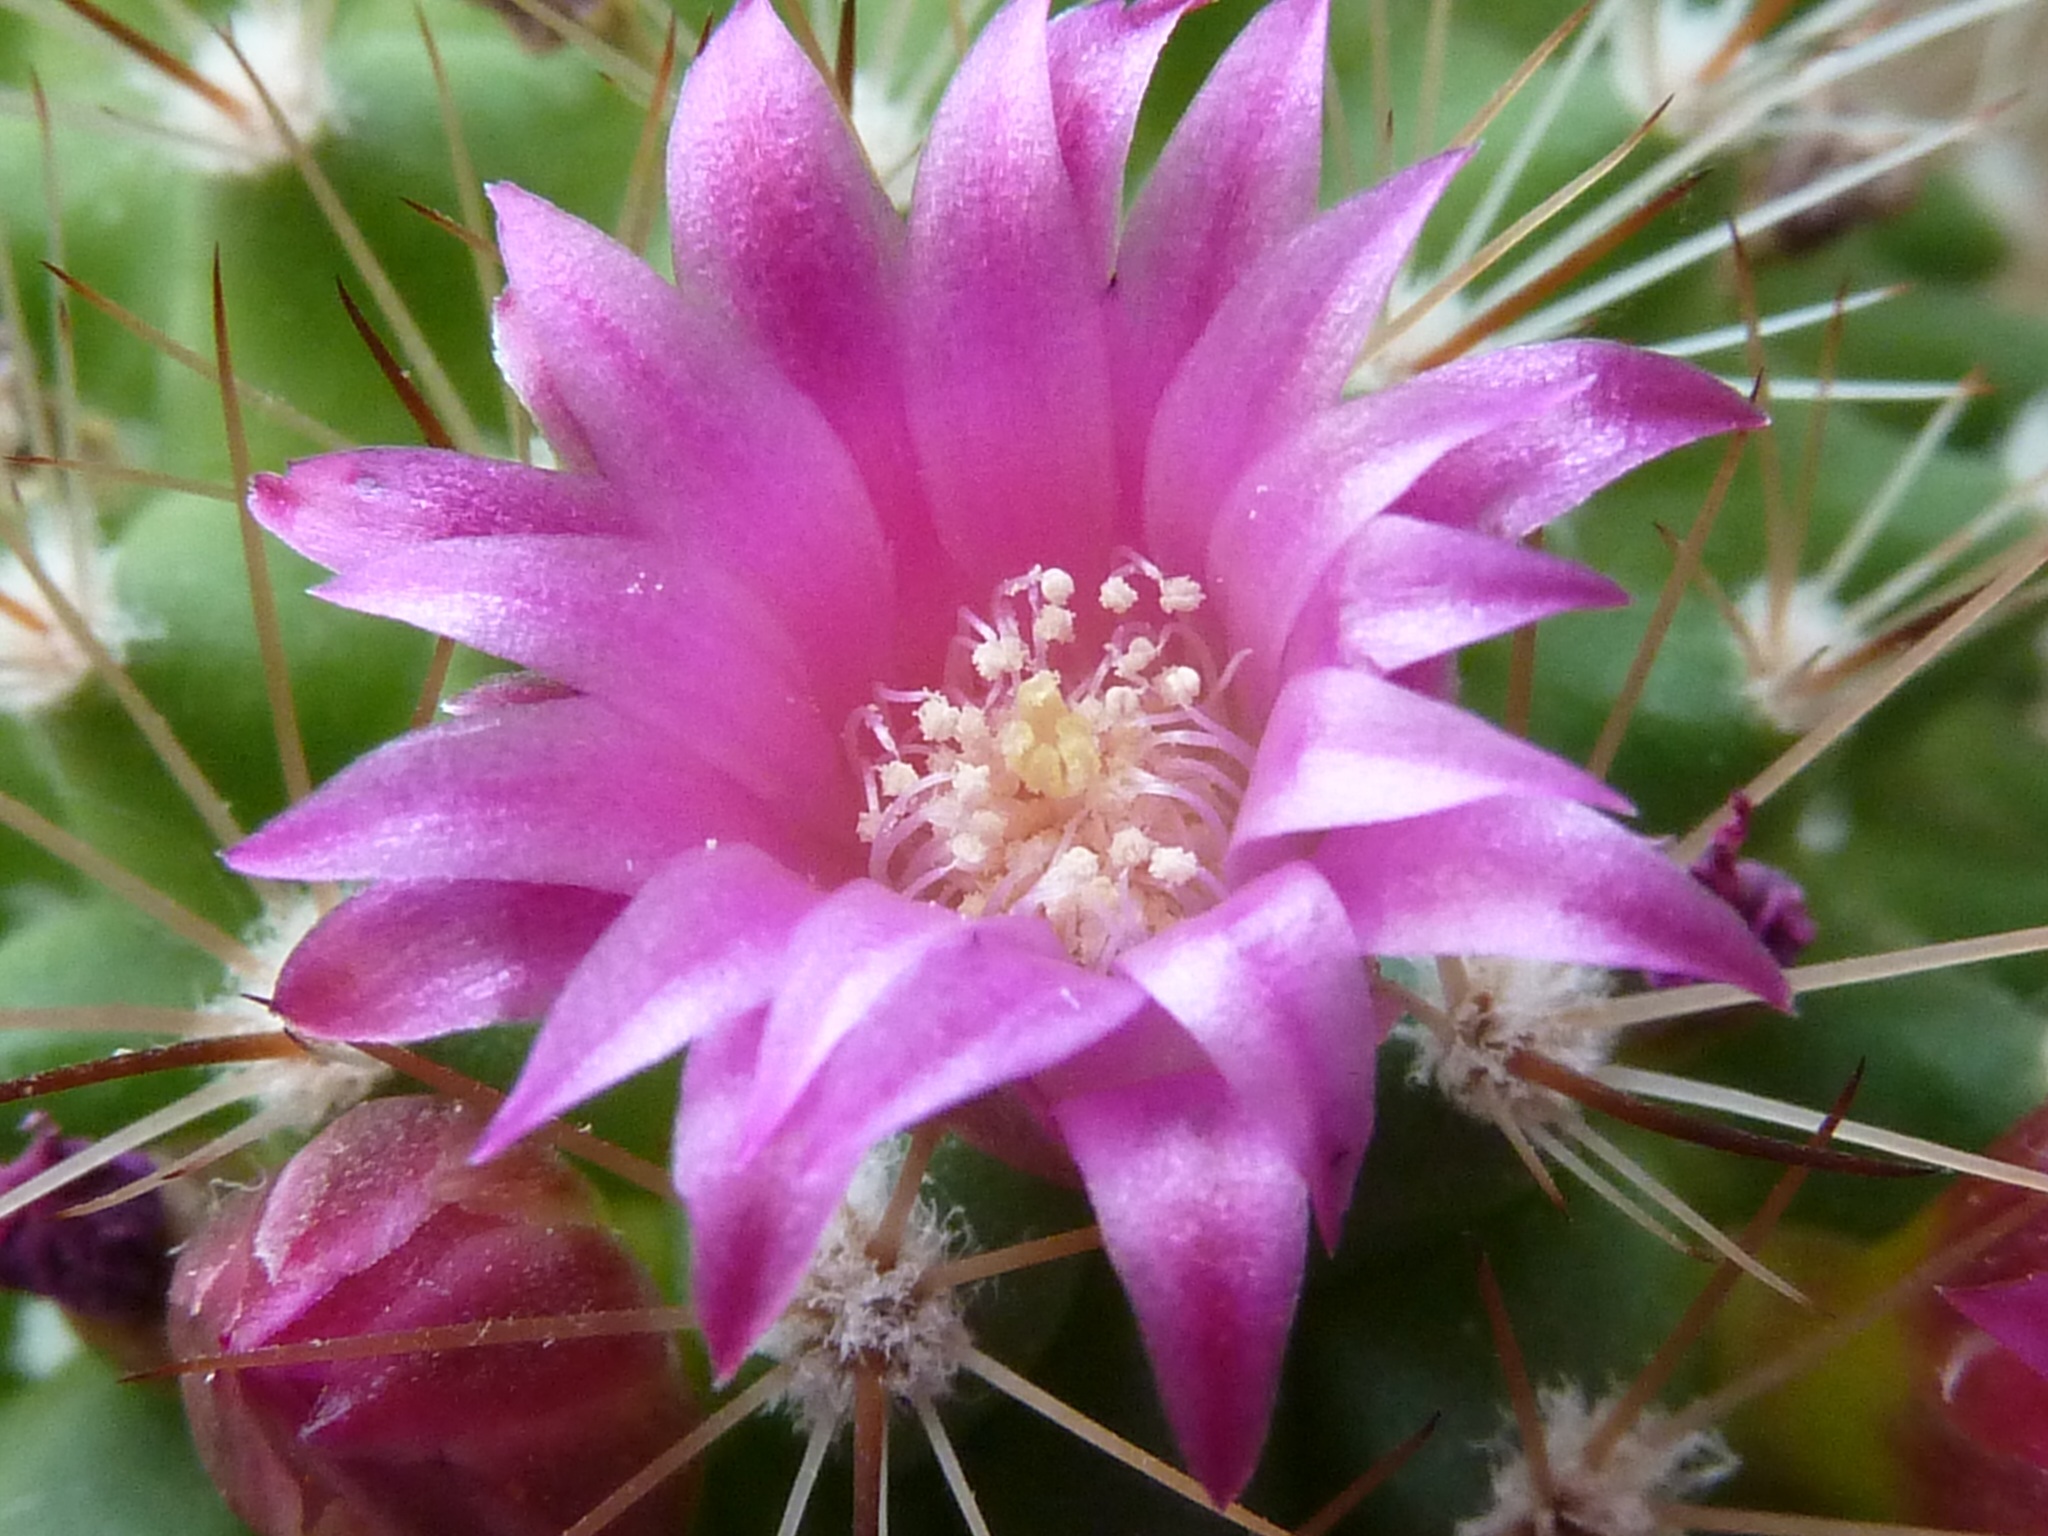
prickly, cactus, plant, flower, petal, bloom, botany, pink, close, flora, caryophyllales, macro photography, flowering plant, cactus flower, cactus blossom, epiphyllum, splash of color, land plant, hedgehog cactus, ice plant family, crenate orchid cactus